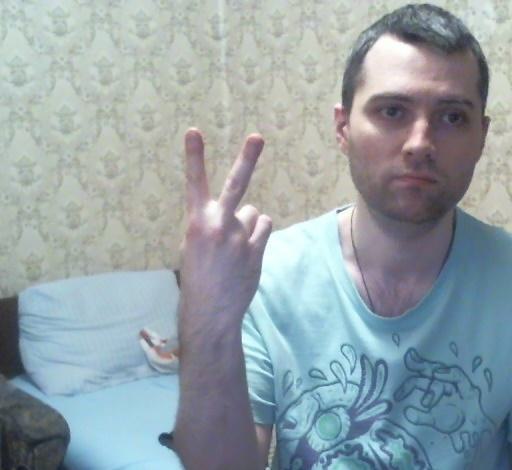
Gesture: peace_inverted